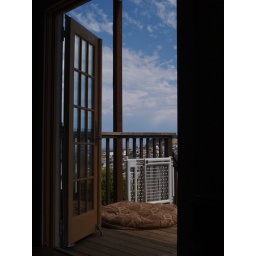
woke up from a nap in family room to that crazy blue sky